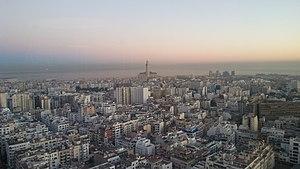
Casablanca est une ville située au centre-ouest du Maroc. Capitale économique du pays et plus grande ville du Maghreb par la population, elle est située sur la côte atlantique, à environ 80 km au sud de Rabat, la capitale administrative.